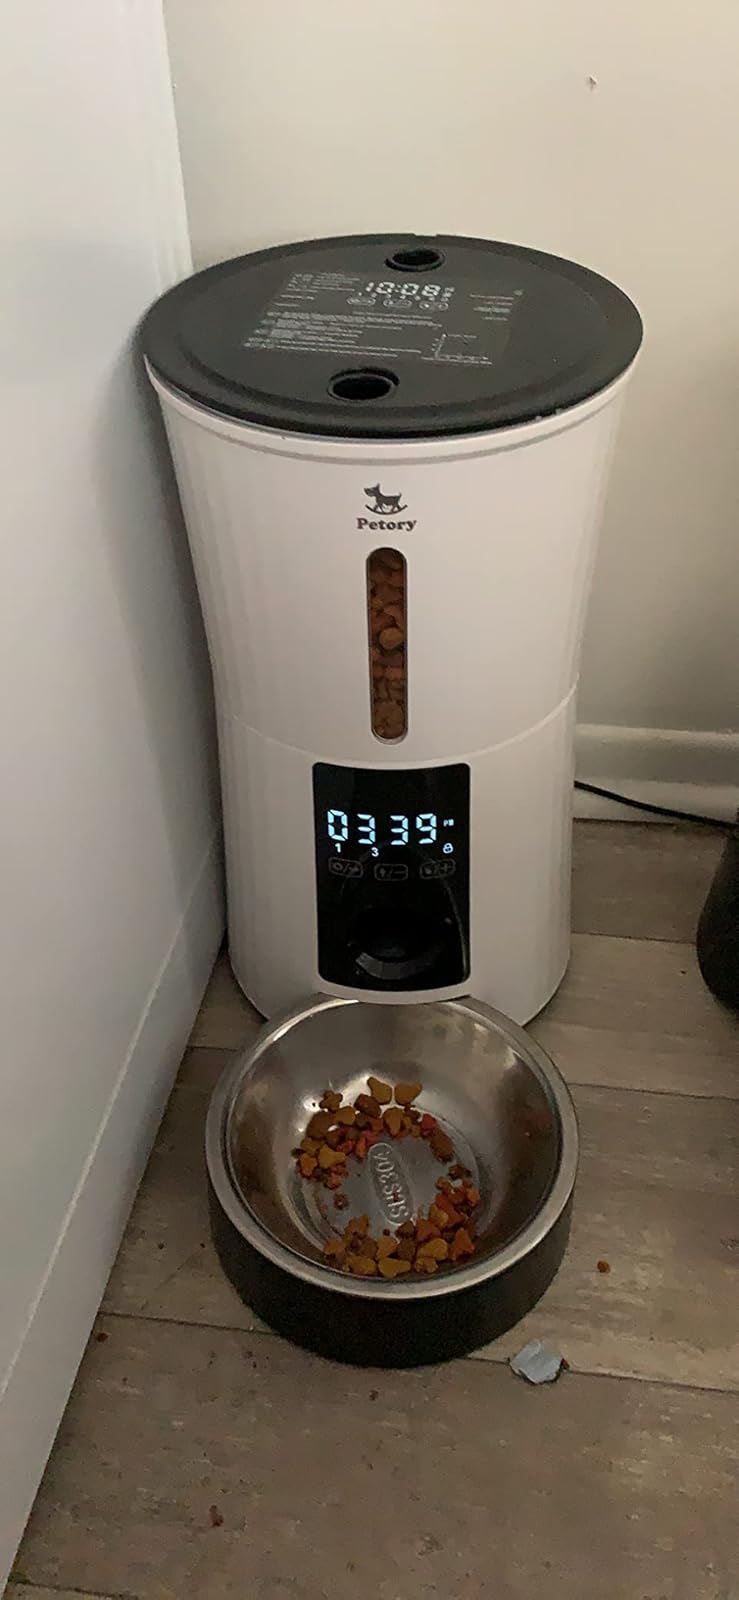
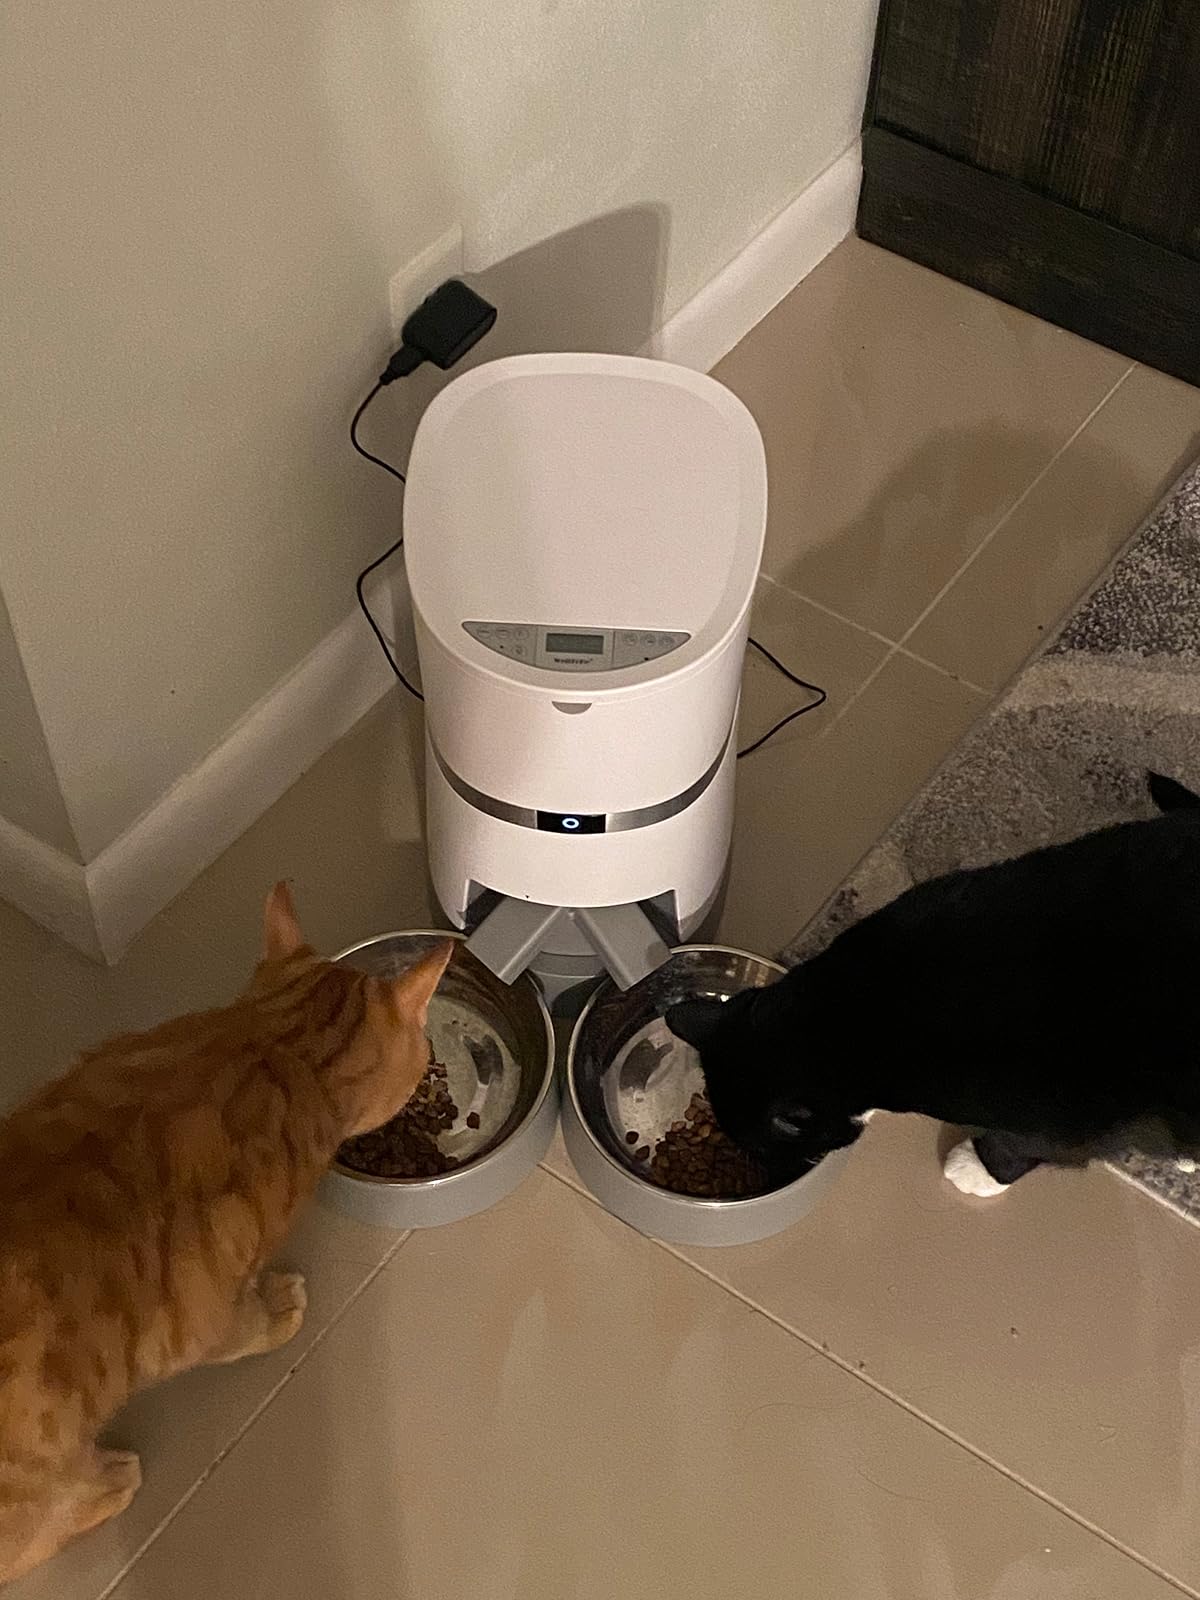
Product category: items_feeder
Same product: no